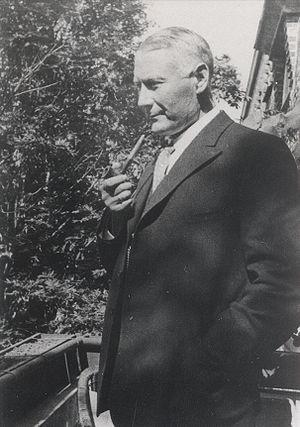
Jakob Nielsen, né le 15 octobre 1890 à Mjels, Als et décédé le 3 août 1959 à Helsingør, est un mathématicien danois, connu pour ses recherches sur les automorphismes des variétés bidimensionnelles.